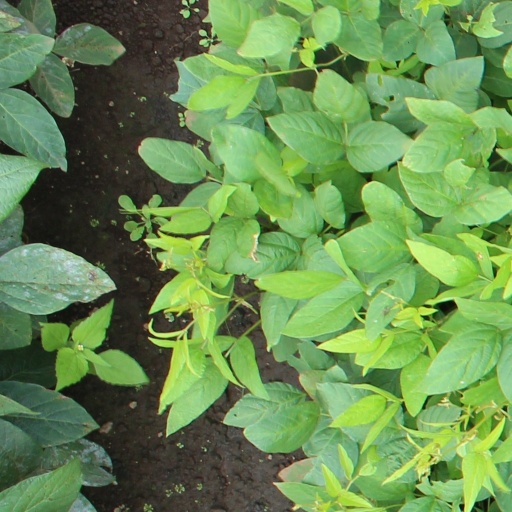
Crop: soybean